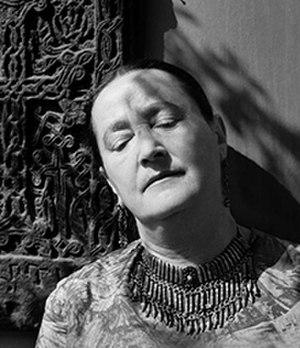
Mariam Arshaki Aslamazian, en russe : Асламаз́ян Мариа́м Арша́ковна, née le 20 octobre 1907 à Gyumri et morte le 16 juillet 2006 à Moscou, est une peintre arménienne. Elle est inhumée au Panthéon Komitas à Erevan.